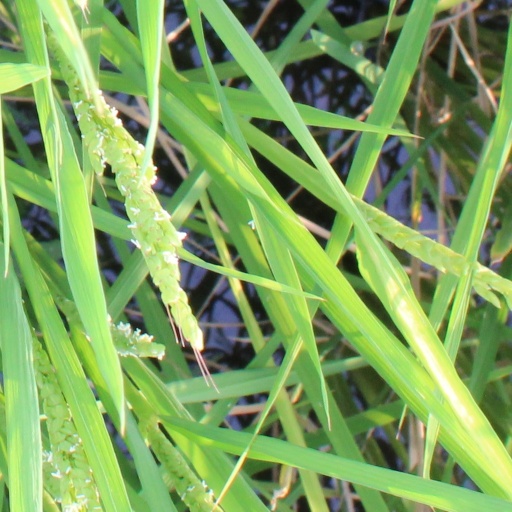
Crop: rice